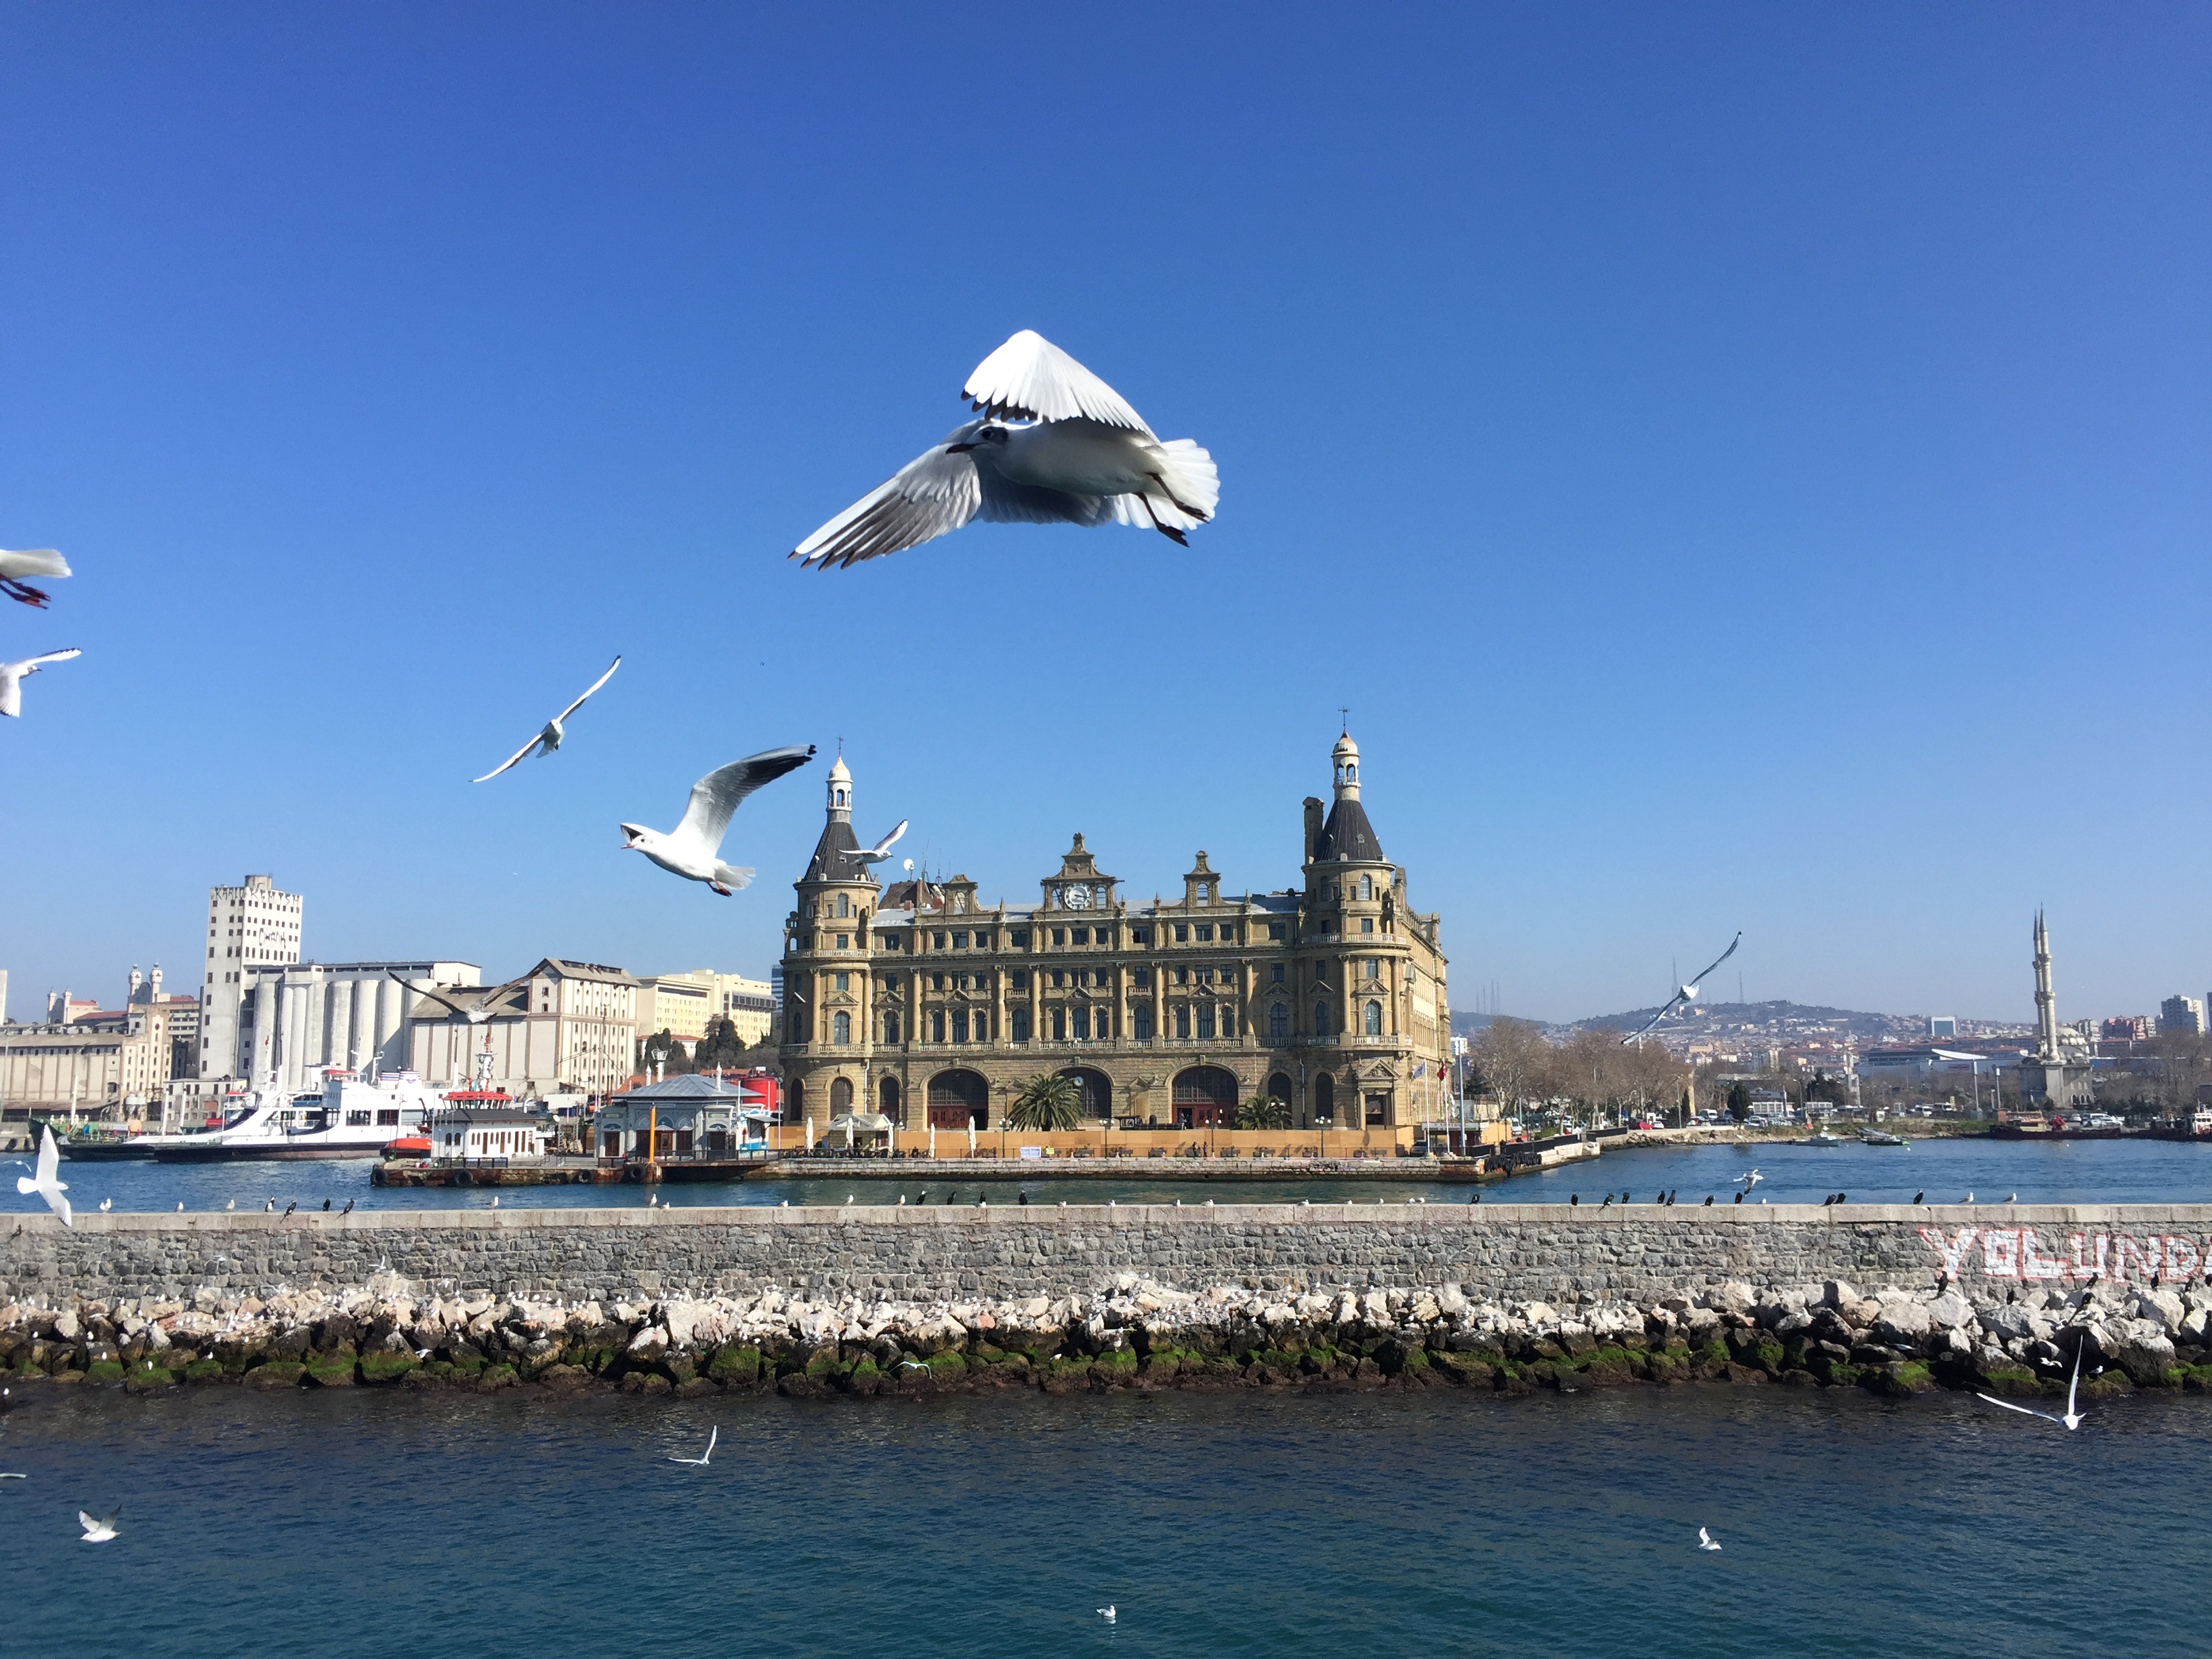
sea, coast, dock, skyline, seabird, seagull, vacation, vehicle, station, landmark, harbor, marina, istanbul